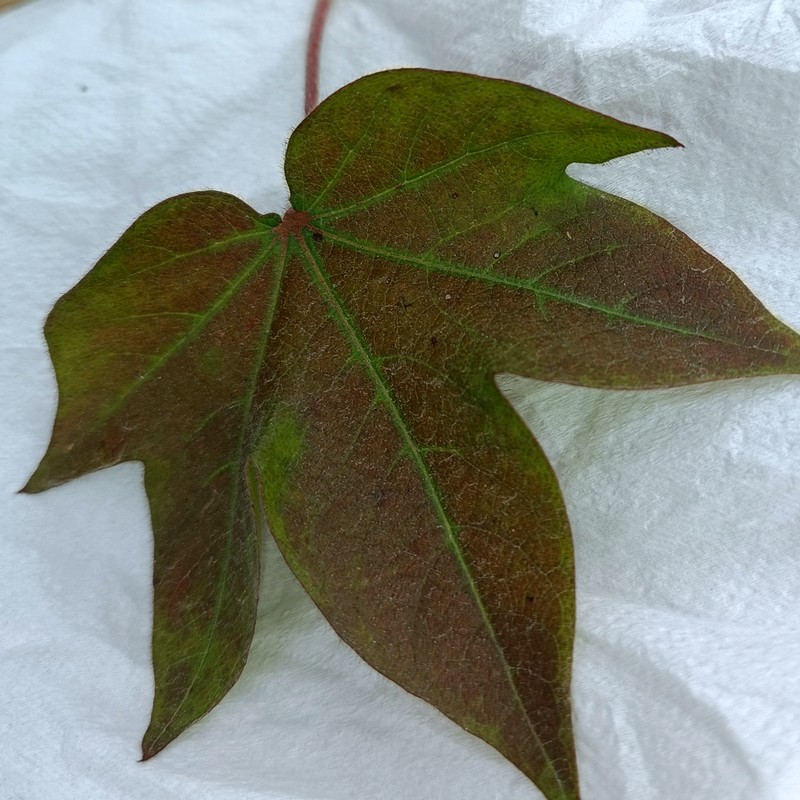
Label: Leaf Redding